Deptford Wharf

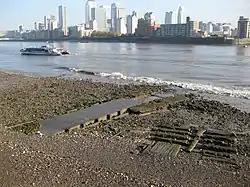
Slipway remains and the culverted mouth of the Earl's Sluice.

The dock built was by John Winter in 1704 and belonged to the Evelyn family. Described in 1726 as having a great depth of water, and as being the best private dock upon the river.